Spyridon Marinatos

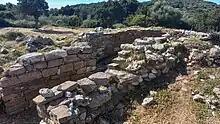
The tomb at Voidokilia in Messenia, dubbed the "Tomb of Thrasymedes" by Marinatos

During the winter of 1940–1941, at which time Greece was under invasion from Italy, Marinatos collaborated with the British archaeologist Alan Wace to study the façade of the Treasury of Atreus, a late Bronze Age tomb at Mycenae. In 1945, he replaced Kourouniotis, who had died the same year, as the Greek representative in the excavations at Pylos. Blegen offered to collaborate with Marinatos on the excavation of the palace, but Marinatos opted instead to excavated sites in the wider area of Messenia, with the aim of finding hitherto-undiscovered Mycenaean cemeteries and settlements. His method of consulting local farmers and hunters about the location of surface finds allowed him to discover sites previously unknown to archaeology.